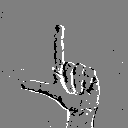
ASL letter: l